Scathophaga stercoraria

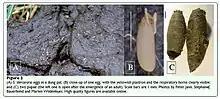
Life stages of "S. stercoraria"

Yellow dung flies are anautogenous. To become sexually mature and produce viable eggs or sperm, they must feed on prey to acquire sufficient proteins and lipids. Females under nutritional stress will have higher rates of egg mortality and less survival of offspring to adult emergence. "S. stercoraria" females can then produce 4 to 10 clutches in their lifetimes. The adults are active throughout much of the year in most moderate climates.